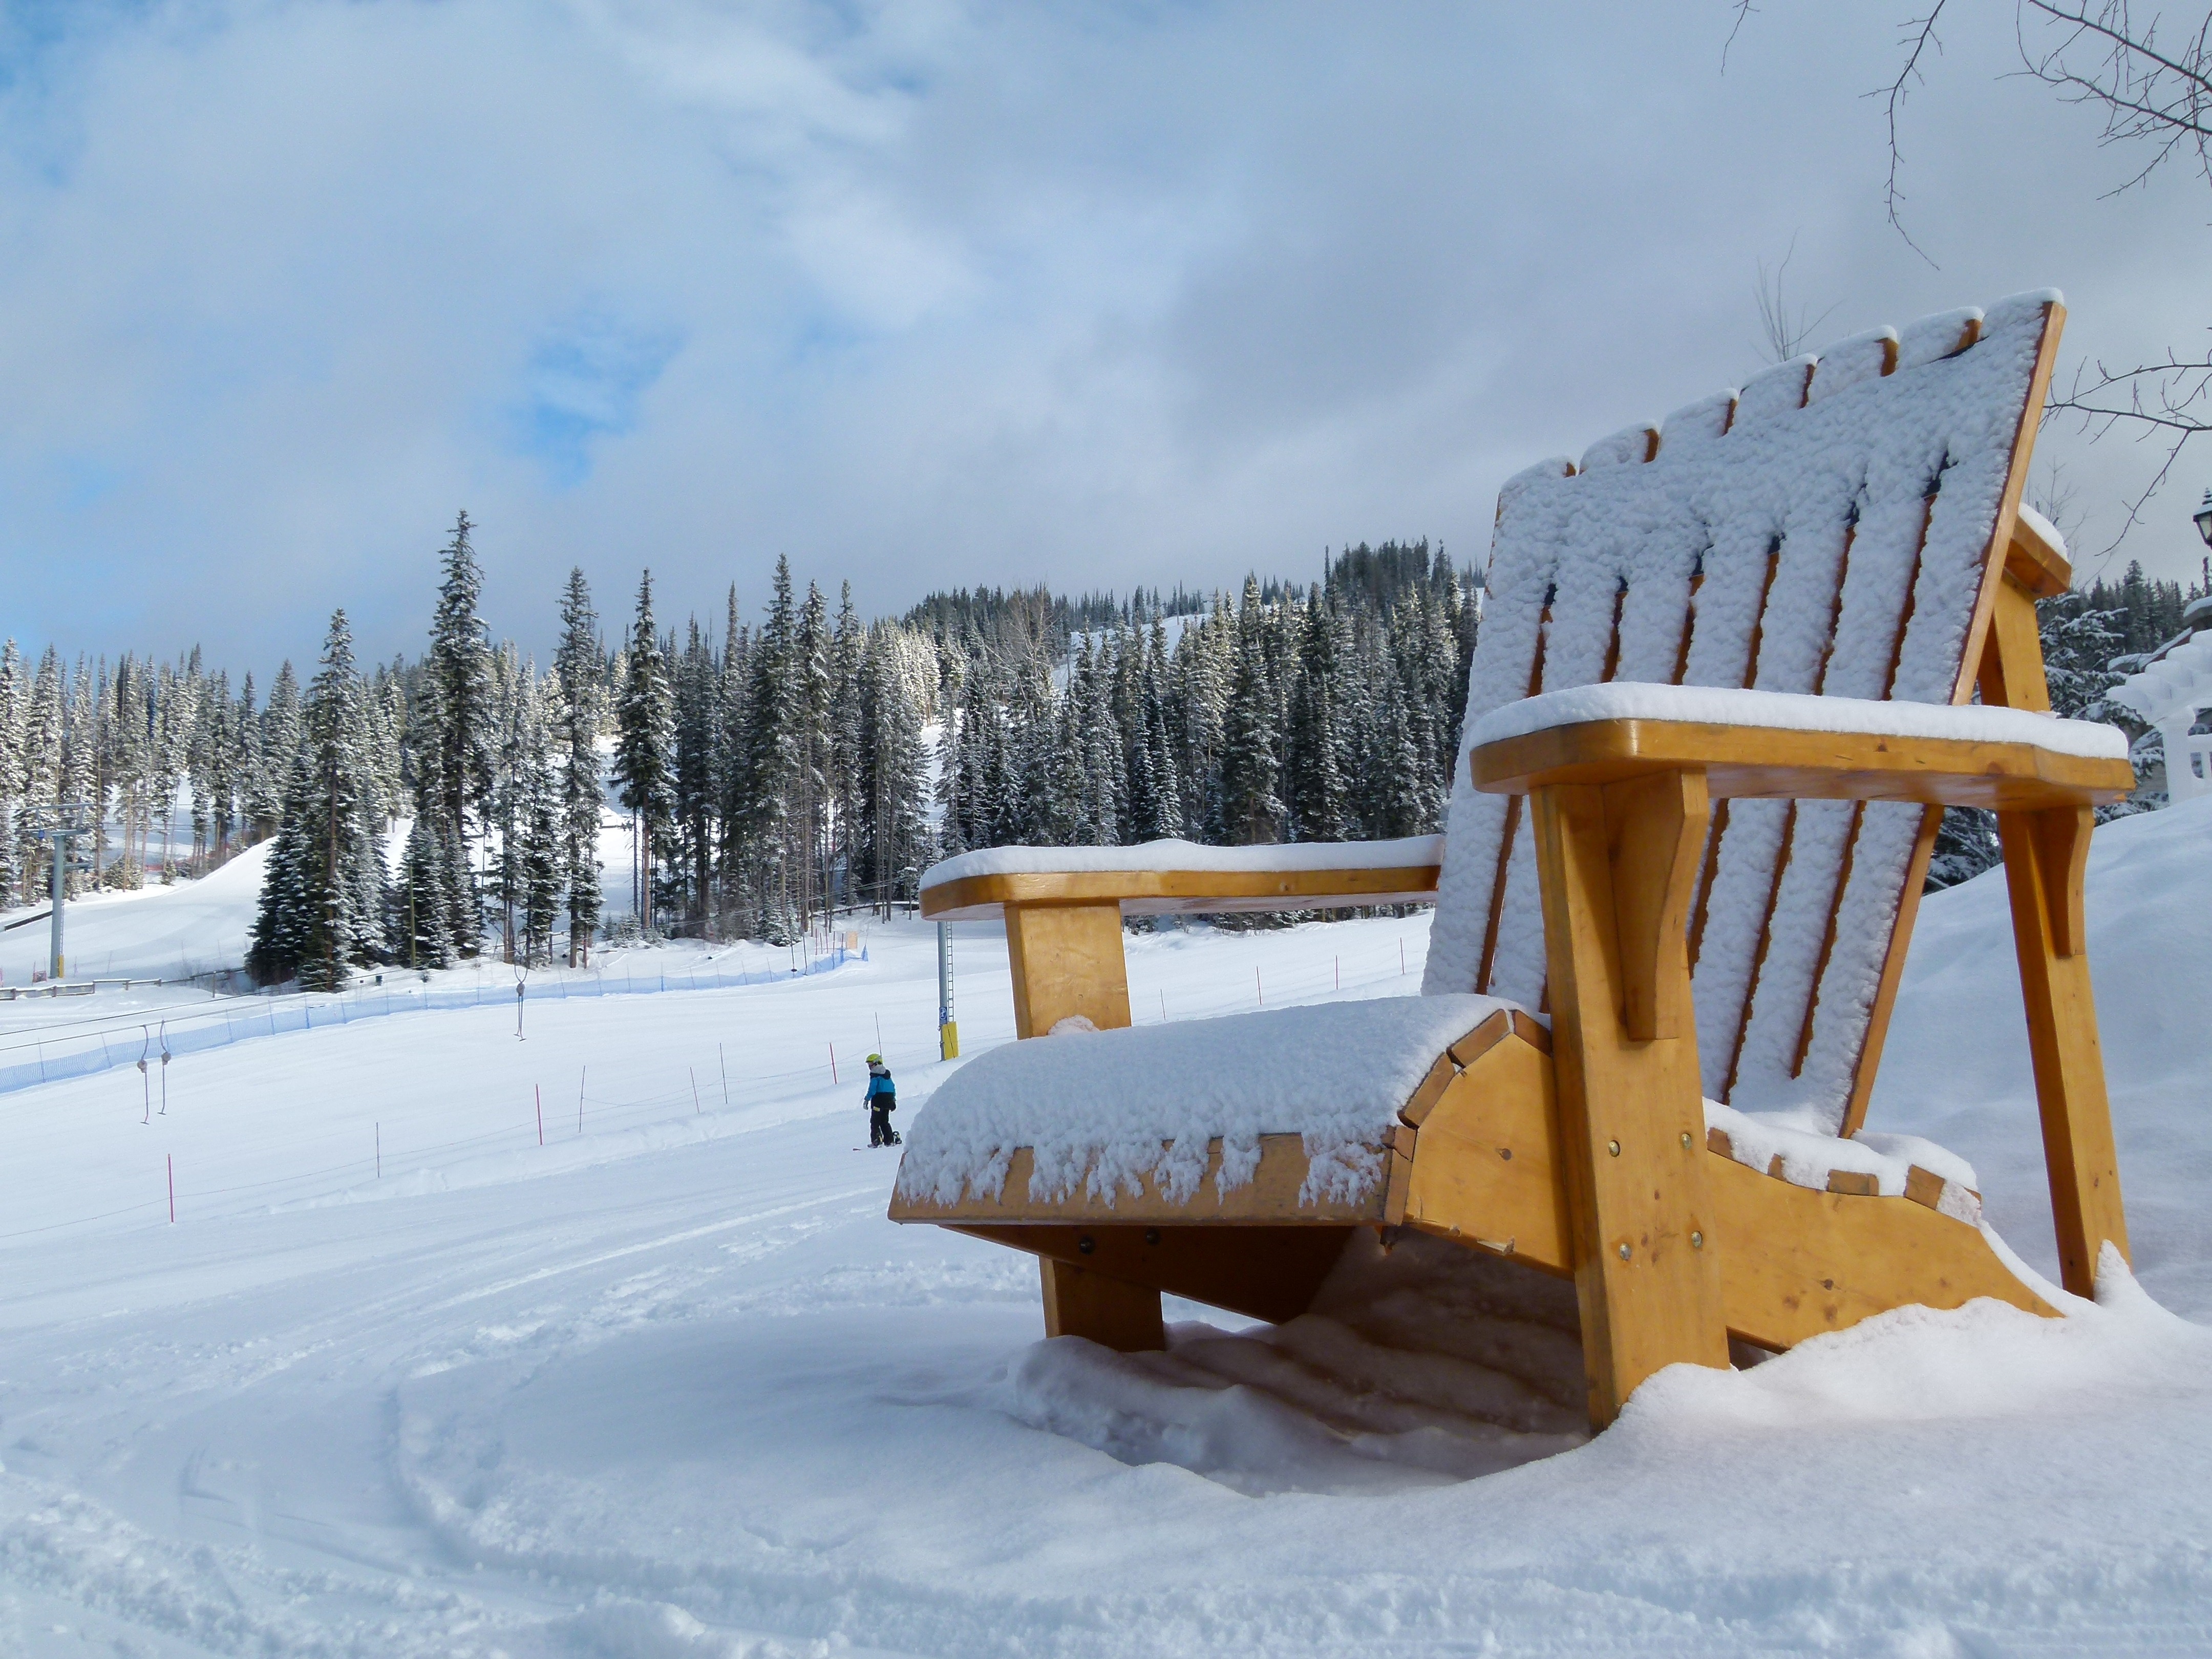
landscape, nature, snow, cold, winter, sport, vehicle, scenery, weather, season, activity, winter sport, resort, sled, tourist attraction, ski resort, british columbia, wooden chair, sun peaks, ski hill, canada over dimensional